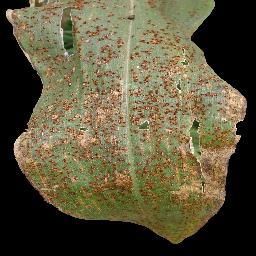
Label: Corn_(Maize)___Common_Rust